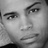
Emotion: neutral